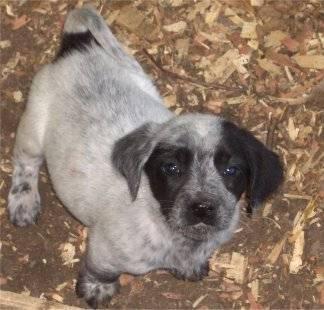
dog